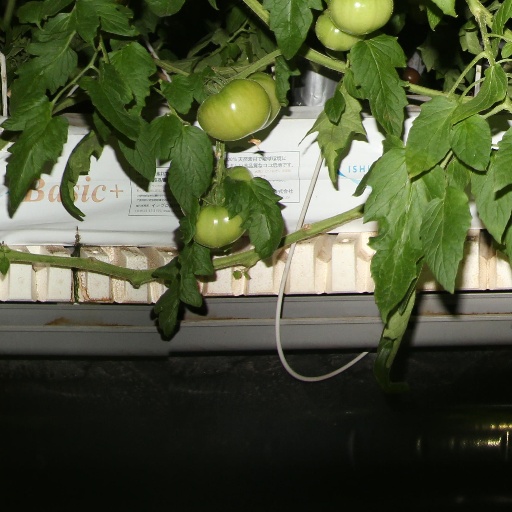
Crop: tomato